1893 Atlantic hurricane season

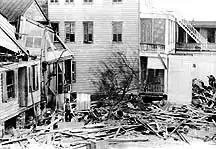
Damaged homes in Beaufort, South Carolina, as a result of the "Sea Islands hurricane"

The Atlantic hurricane database (HURDAT) officially recognizes that twelve tropical cyclones formed during the 1893 season, ten of which strengthened into a hurricane, with five of those intensifying into a major hurricane. The Atlantic hurricane reanalysis project did not add or remove any storms from the 1996 reanalysis of the season by meteorologists José Fernández-Partagás and Henry F. Diaz, but upgraded the third and fourth systems to major hurricane status. However, a more recent reanalysis by climate researcher Michael Chenoweth, published in 2014, adds four storms and removes three others—the fifth, eleventh, and twelfth systems—for a net gain of one cyclone, although these proposed changes have yet to be approved for inclusion to HURDAT.